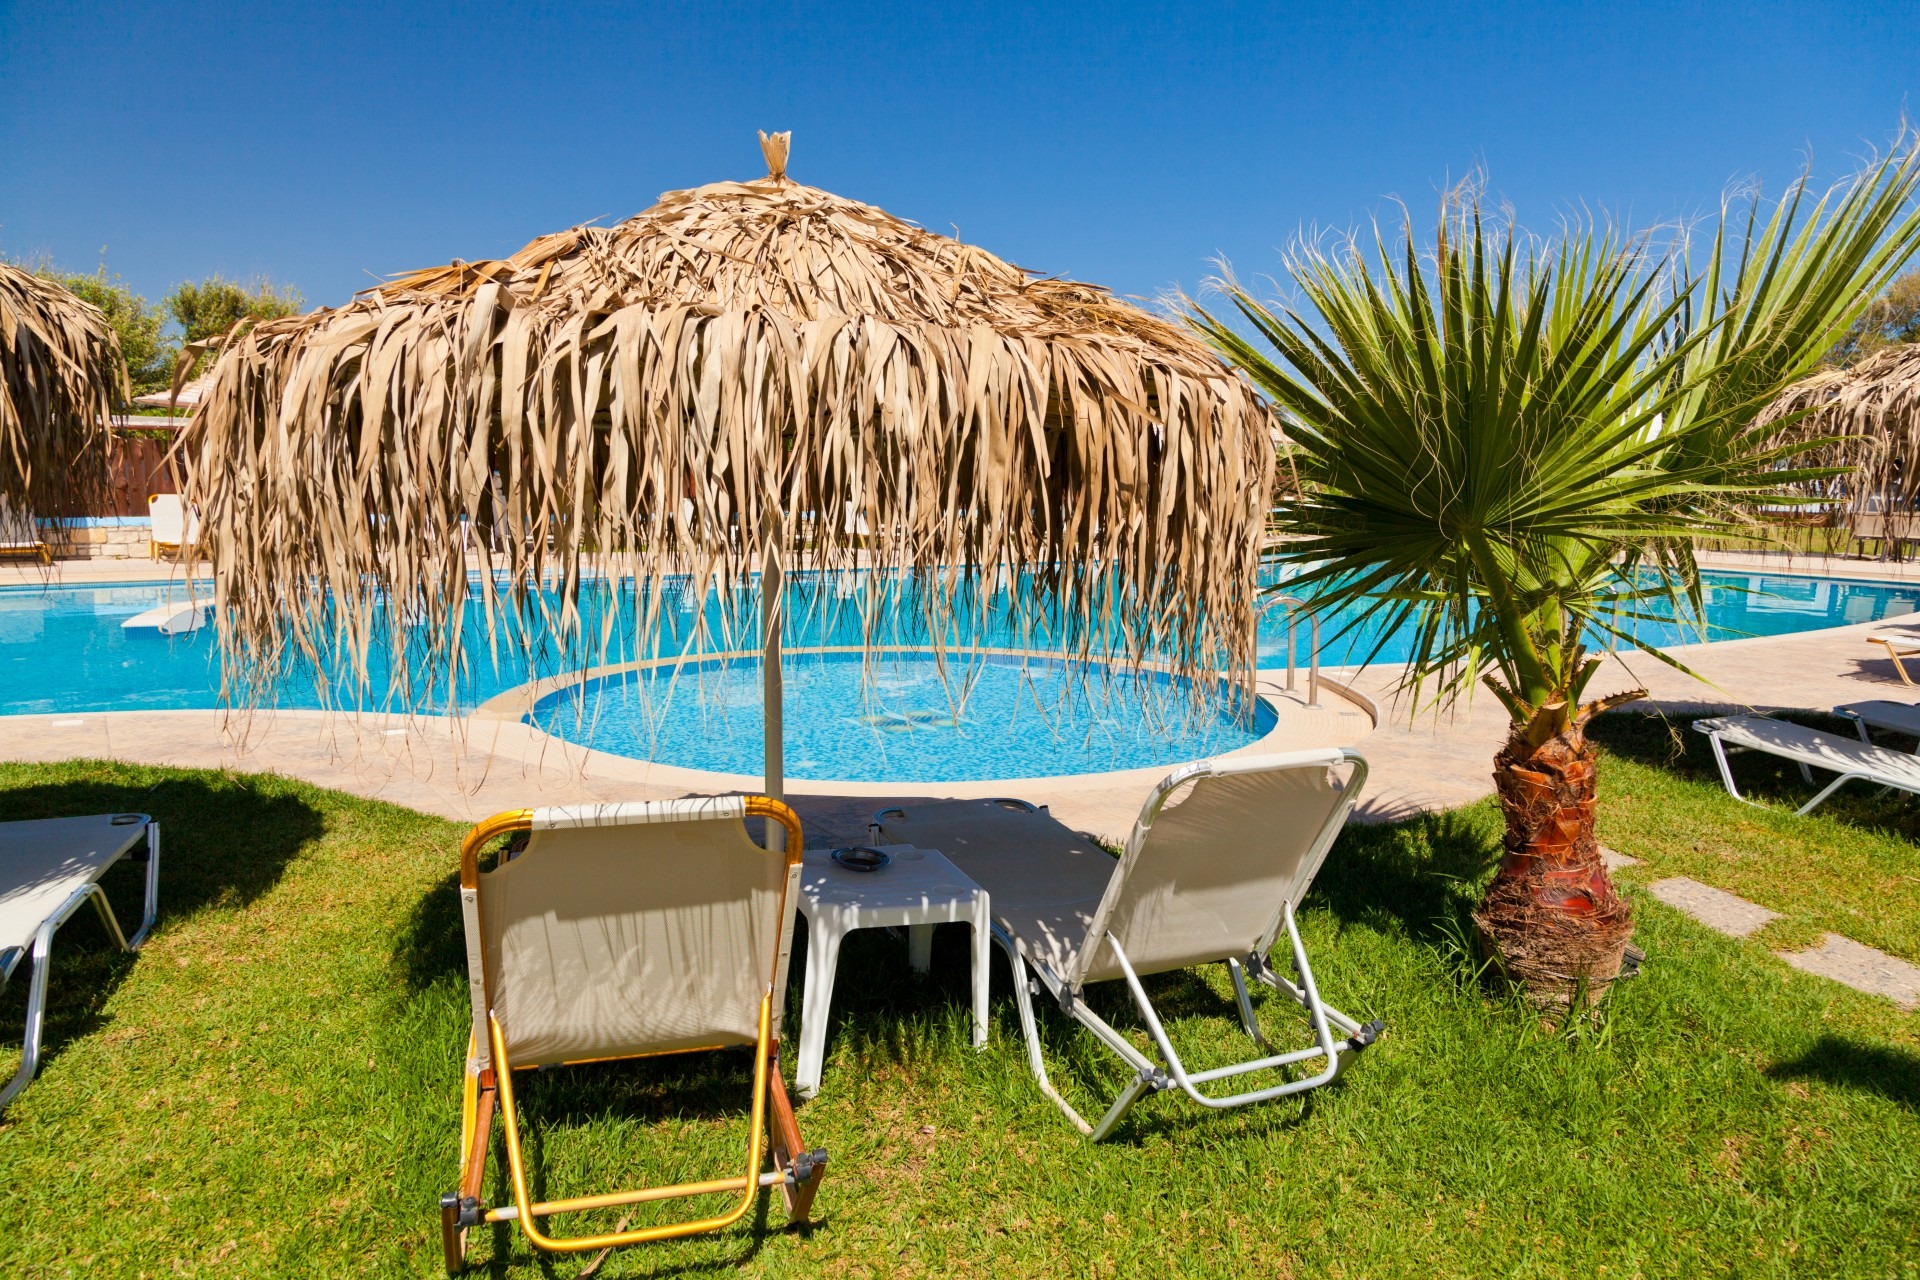
beach, water, villa, chair, summer, vacation, travel, pool, relax, swimming pool, cottage, umbrella, backyard, property, blue, leisure, hotel, resort, parasol, estate, sunbed, real estate